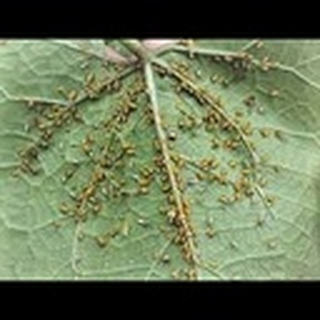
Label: cotton_aphids